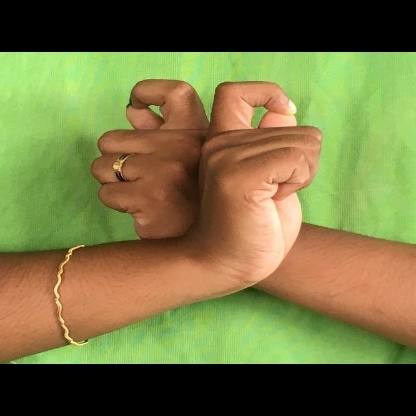
Mudra: Berunda